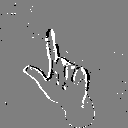
ASL letter: l